Maverick Viñales

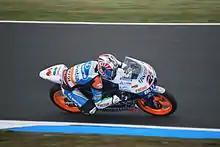
Viñales at the 2012 Australian Grand Prix

Viñales went into the 2012 season as title favourite in the newly formed Moto3 championship. He won five races early on in the season, but a lack of consistency with several crashes meant that he was not able to keep up with Sandro Cortese. Going into Malaysia still with a slim chance of winning the title, he shocked fans and media when he angrily left his team and flew back home, withdrawing from the race. Cortese won the race and the title with Luis Salom moving into second place. Viñales later stated that he had not been informed of offers from other Moto3 teams, that the team refused to move him up into Moto2 and instead made him sign an extension to his contract into 2014 and that he was unable to win with them as it was a "second division team". Viñales eventually apologized and returned to the team for the final two races of the season, securing third in the standings, but losing the runner-up spot to Salom.